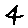
Label: 4